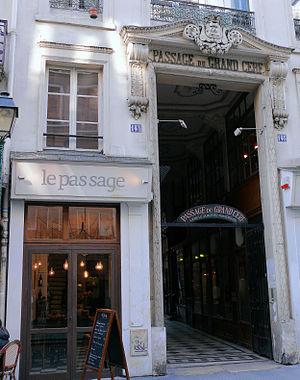
Paris 2e arrondissement - Passage du Grand-Cerf
Anne Français née le 30 mai 1909 à Châtenois et morte le 30 mai 1995 à Paris est une artiste peintre, aquarelliste, pastelliste et lithographe française.